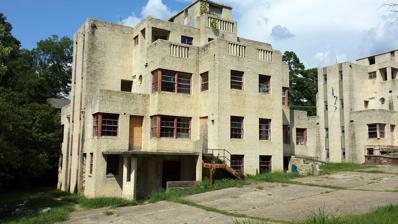
Building: Mountainaire Hotel Historic District
Country: United States of America
Year built: 1947
Historic district in Arkansas, United States United States historic place Mountainaire Hotel Historic District U.S. National Register of Historic Places U.S. Historic district Show map of Arkansas Show map of the United States Location 1100 Park Ave., Hot Springs, Arkansas Coordinates 34°31′50″N 93°2′32″W / 34.53056°N 93.04222°W / 34.53056; -93.04222 Area less than one acre Built 1947 ( 1947 ) Architect A.I. Albinson Architectural style Moderne MPS Arkansas Highway History and Architecture MPS NRHP reference No. 04000013 Added to NRHP February 11, 2004 The Mountainaire Hotel Historic District encompasses a pair of former hotel buildings at 1100 Park Avenue in Hot Springs, Arkansas .  They are virtually identical four story masonry structures, clad in a buff brick veneer, with stepped facades in an Art Moderne style.  They were built about 1947, as part of a planned five-building complex, and are one a small number of Art Moderne buildings in the city.  They were built by A.I. Albinson, originally from Minnesota , and operated as a hotel for about twenty years.  They were thereafter converted to an elderly care facility.  At the time they were listed on the National Register of Historic Places in 2004, the buildings stood vacant. See also National Register of Historic Places listings in Garland County, Arkansas References